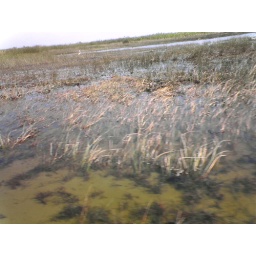
Miami 2005: A heron bird standing in the grass of the Everglades